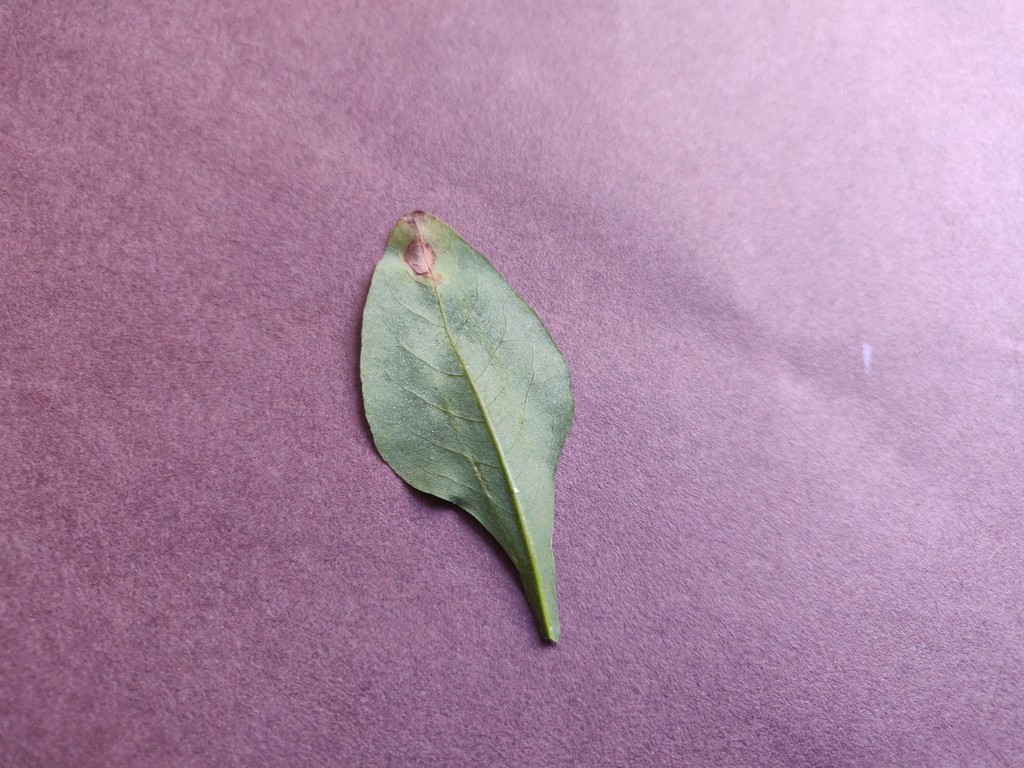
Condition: Unhealthy
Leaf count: single
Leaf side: back